Theodora (wife of Theophilos)

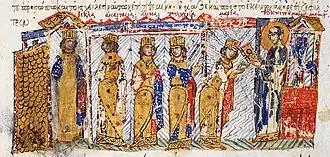
Theodora's daughters being instructed in venerating icons by their grandmother Theoktiste, from the "Madrid Skylitzes"

After her coronation, Theodora donated of gold each to the patriarch of Constantinople and the clergy, and to the Byzantine Senate. Much of Theodora's time as empress consort was spent giving birth to and caring for her children. Theophilos and Theodora had seven children: the sons Constantine and Michael (the future emperor Michael III) and the daughters Thekla, Anna, Anastasia, Pulcheria and Maria. Constantine, briefly co-emperor, drowned in a palace cistern at the age of two. Unlike many emperors, Theophilos took great pride in his daughters. Thekla, Anna and Anastasia were the eldest children, and were all proclaimed in the late 830s and commemorated on a highly unusual issue of coins, depicting Theophilos, Theodora and Thekla on the obverse (forward facing side) and Anna and Anastasia on the reverse. Constantine was the fourth eldest, followed by Pulcheria and Maria. Michael was the couple's youngest child.